Arthur L. Willard

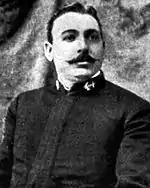
Arthur Willard as a young officer, around 1900.

Arthur Willard's long and distinguished naval career very nearly ended before it had chance to begin. In 1888 the U.S. Naval Academy was rocked by a hazing scandal that involved Third Class Cadet Willard. He along with fifteen other cadets were expelled from the academy, however the intercession of Missouri Congressman Willam M. Hatch on his behalf caused President Grover Cleveland to order Willard's reinstatement.